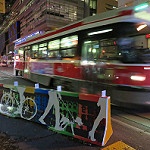
Label: street